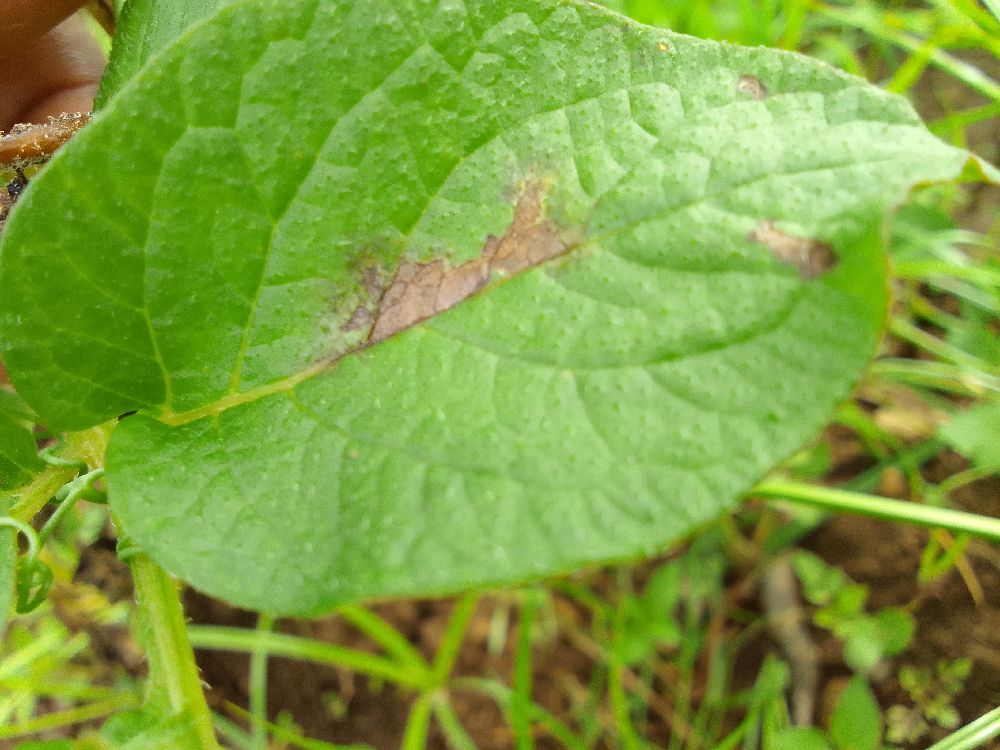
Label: Early blight